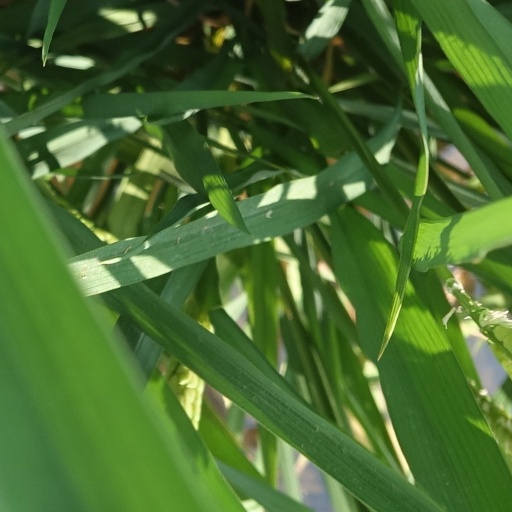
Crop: rice